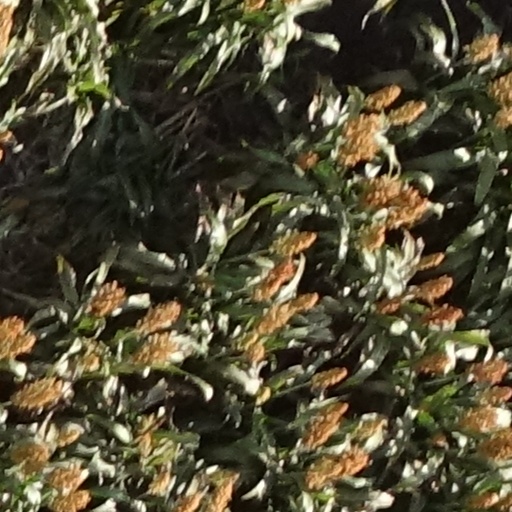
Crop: sorghum